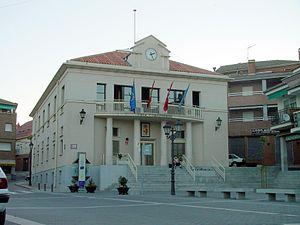
El Molar est une commune de la Communauté de Madrid en Espagne.